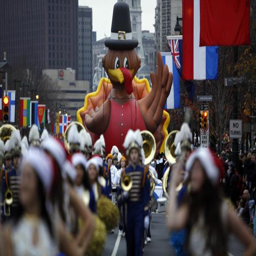
a balloon and marching band make its way down concert performance venue during a thanksgiving day parade .